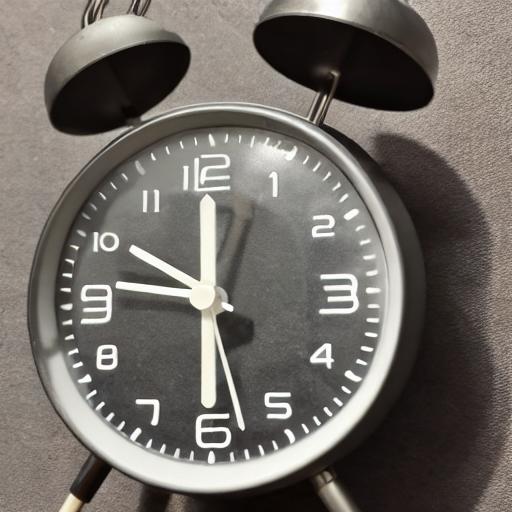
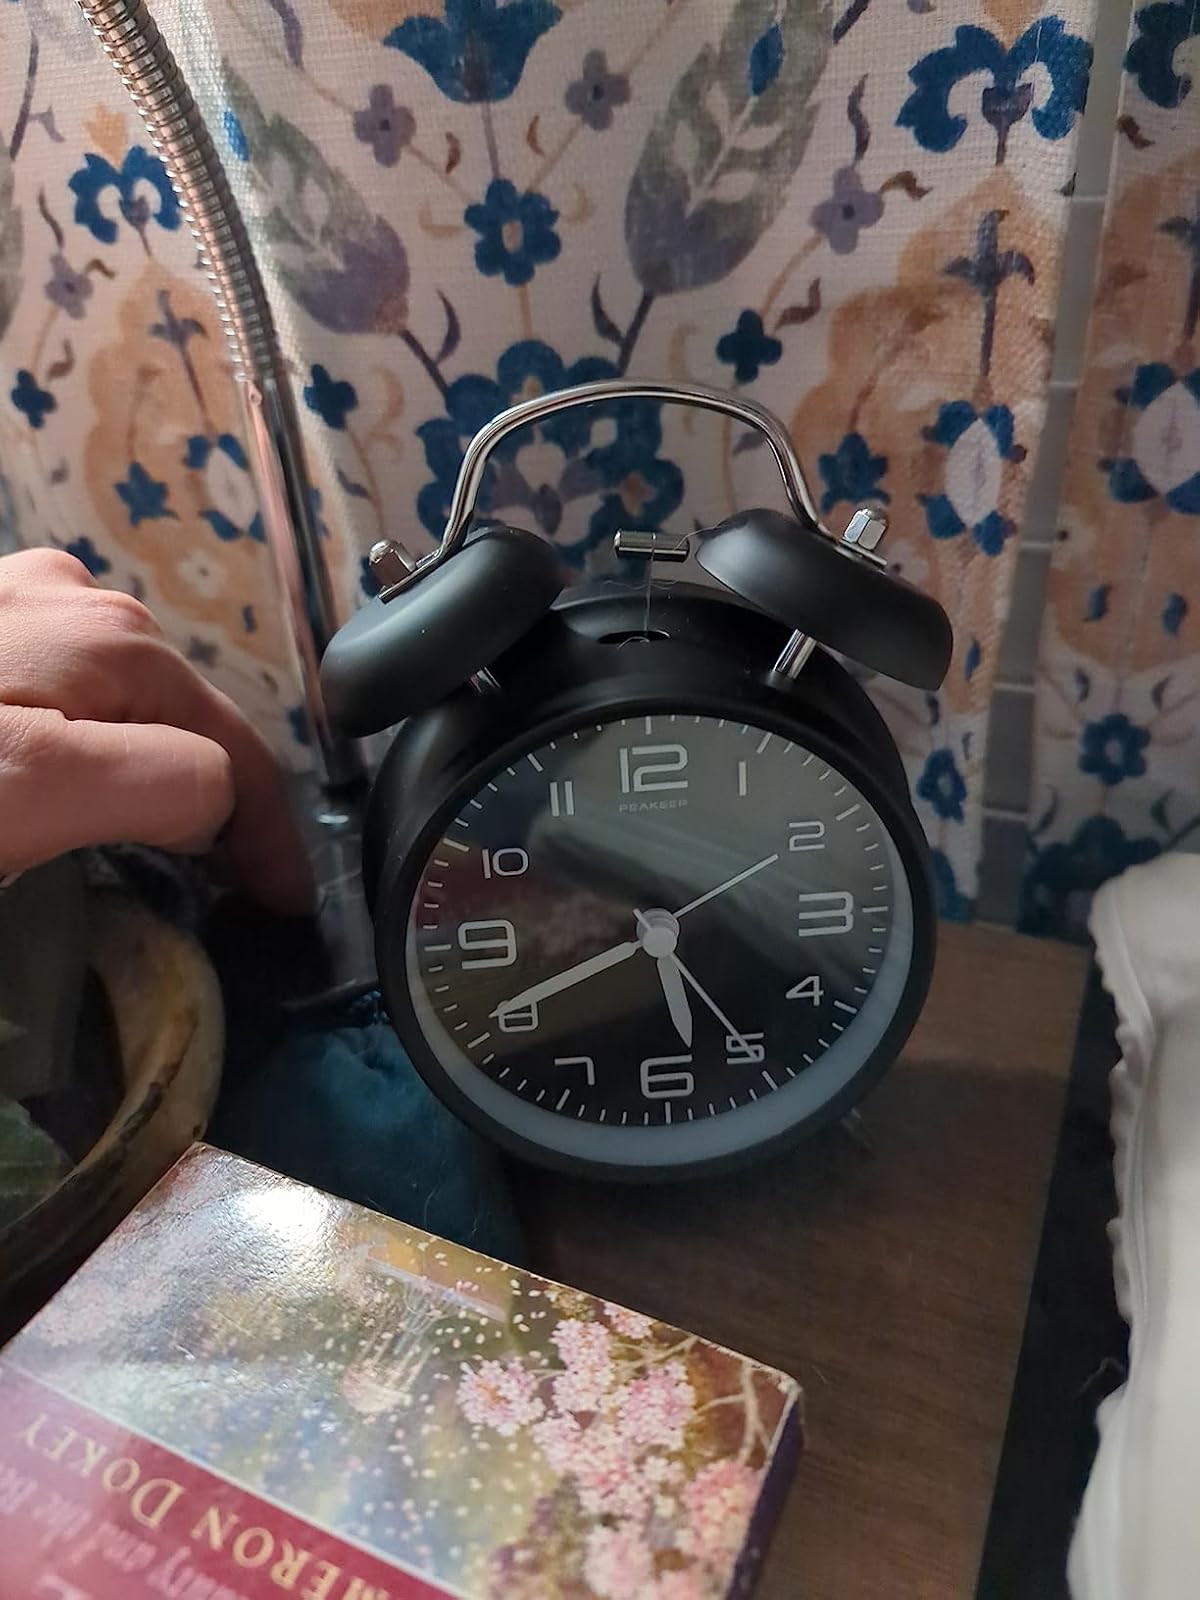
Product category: clock
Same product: no